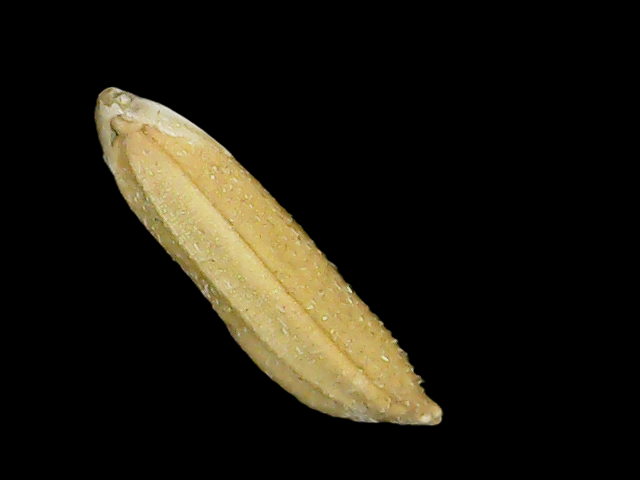
Rice variety: Binadhan16